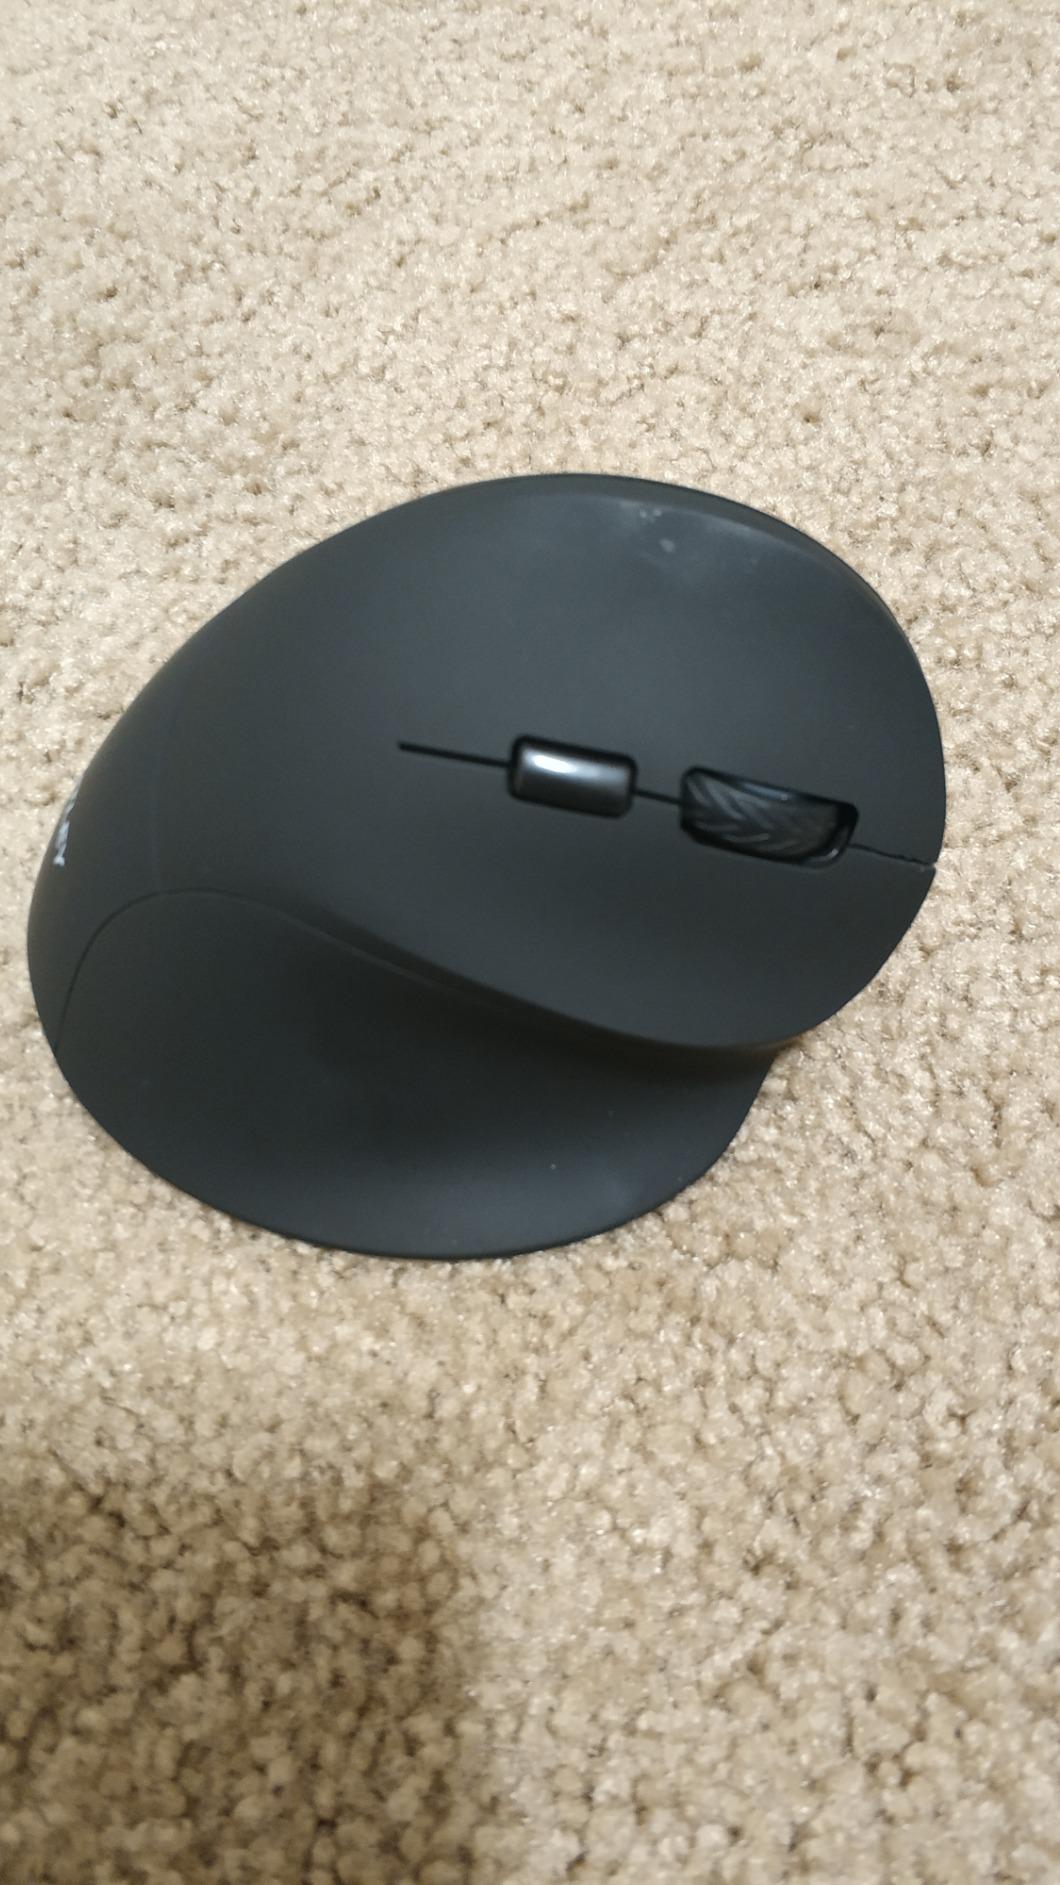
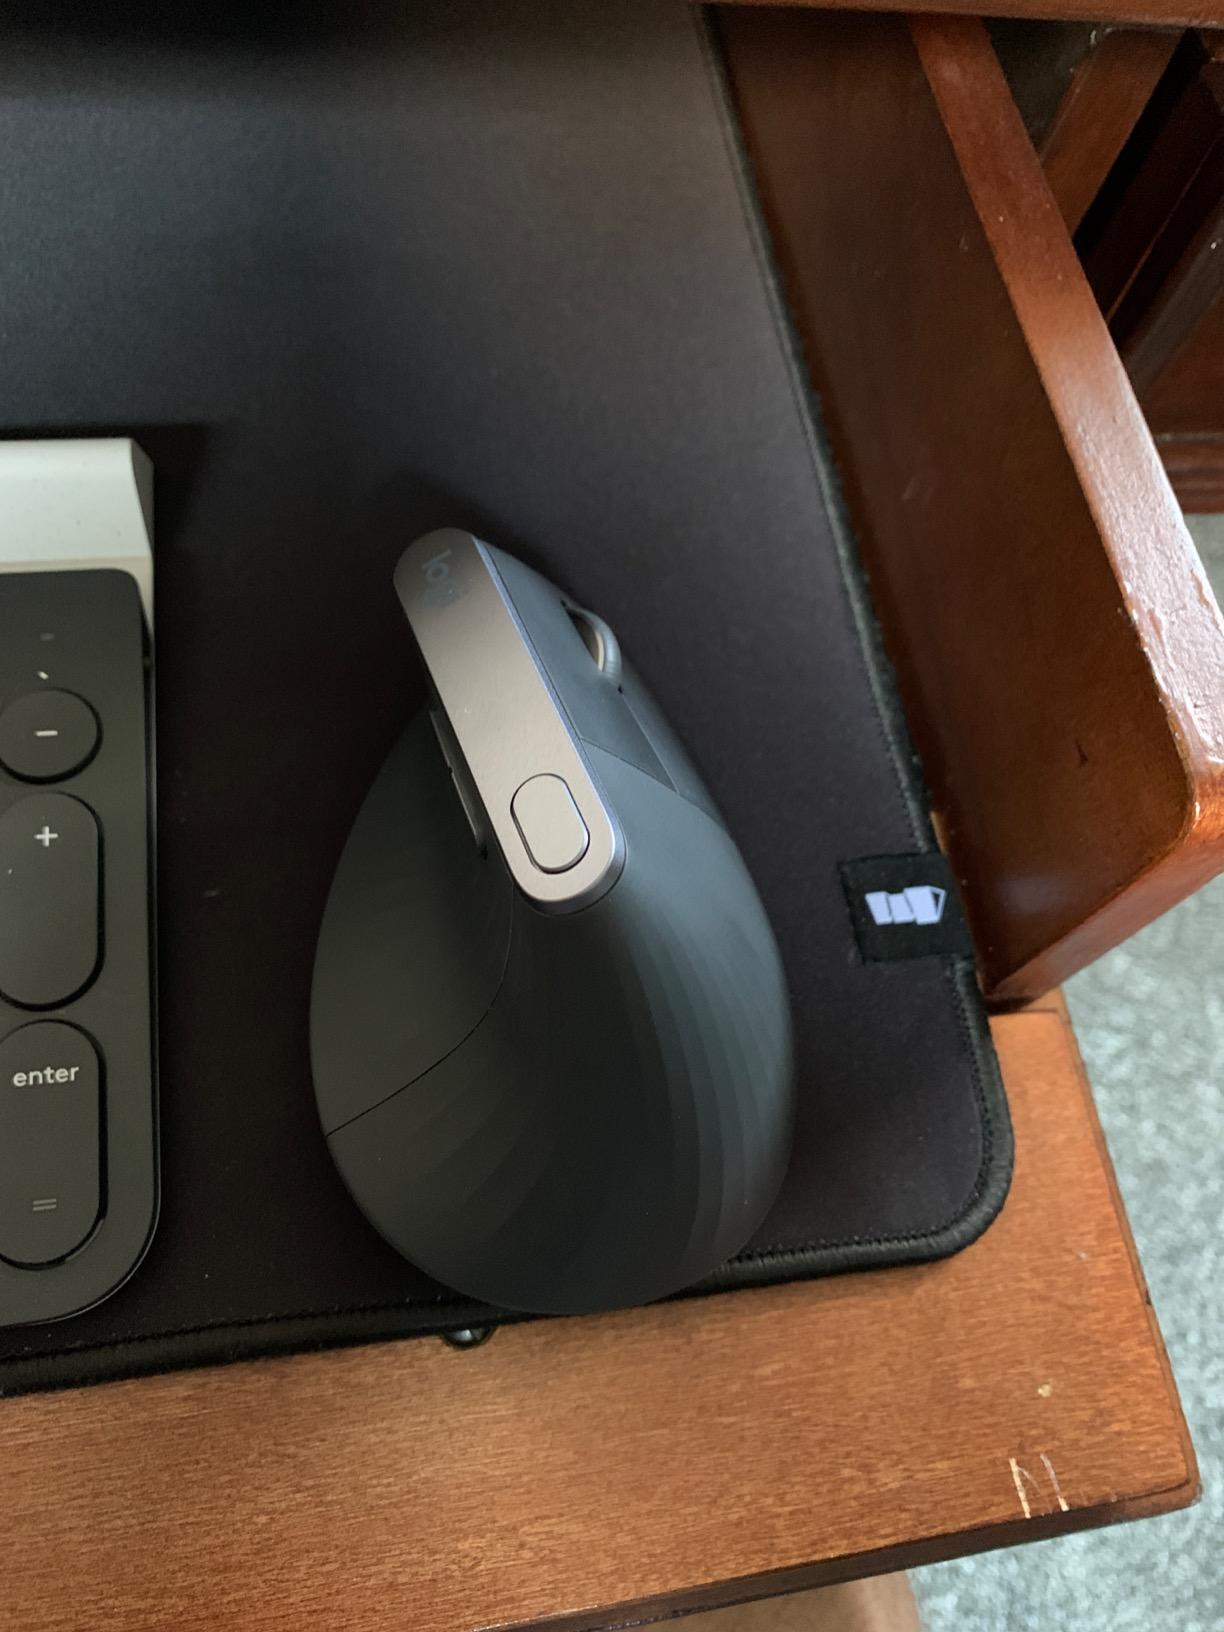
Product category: mouse
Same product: no